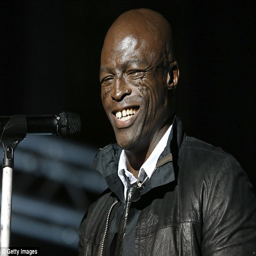
was said to have met the public relations professional - turned - travel and fashion blogger